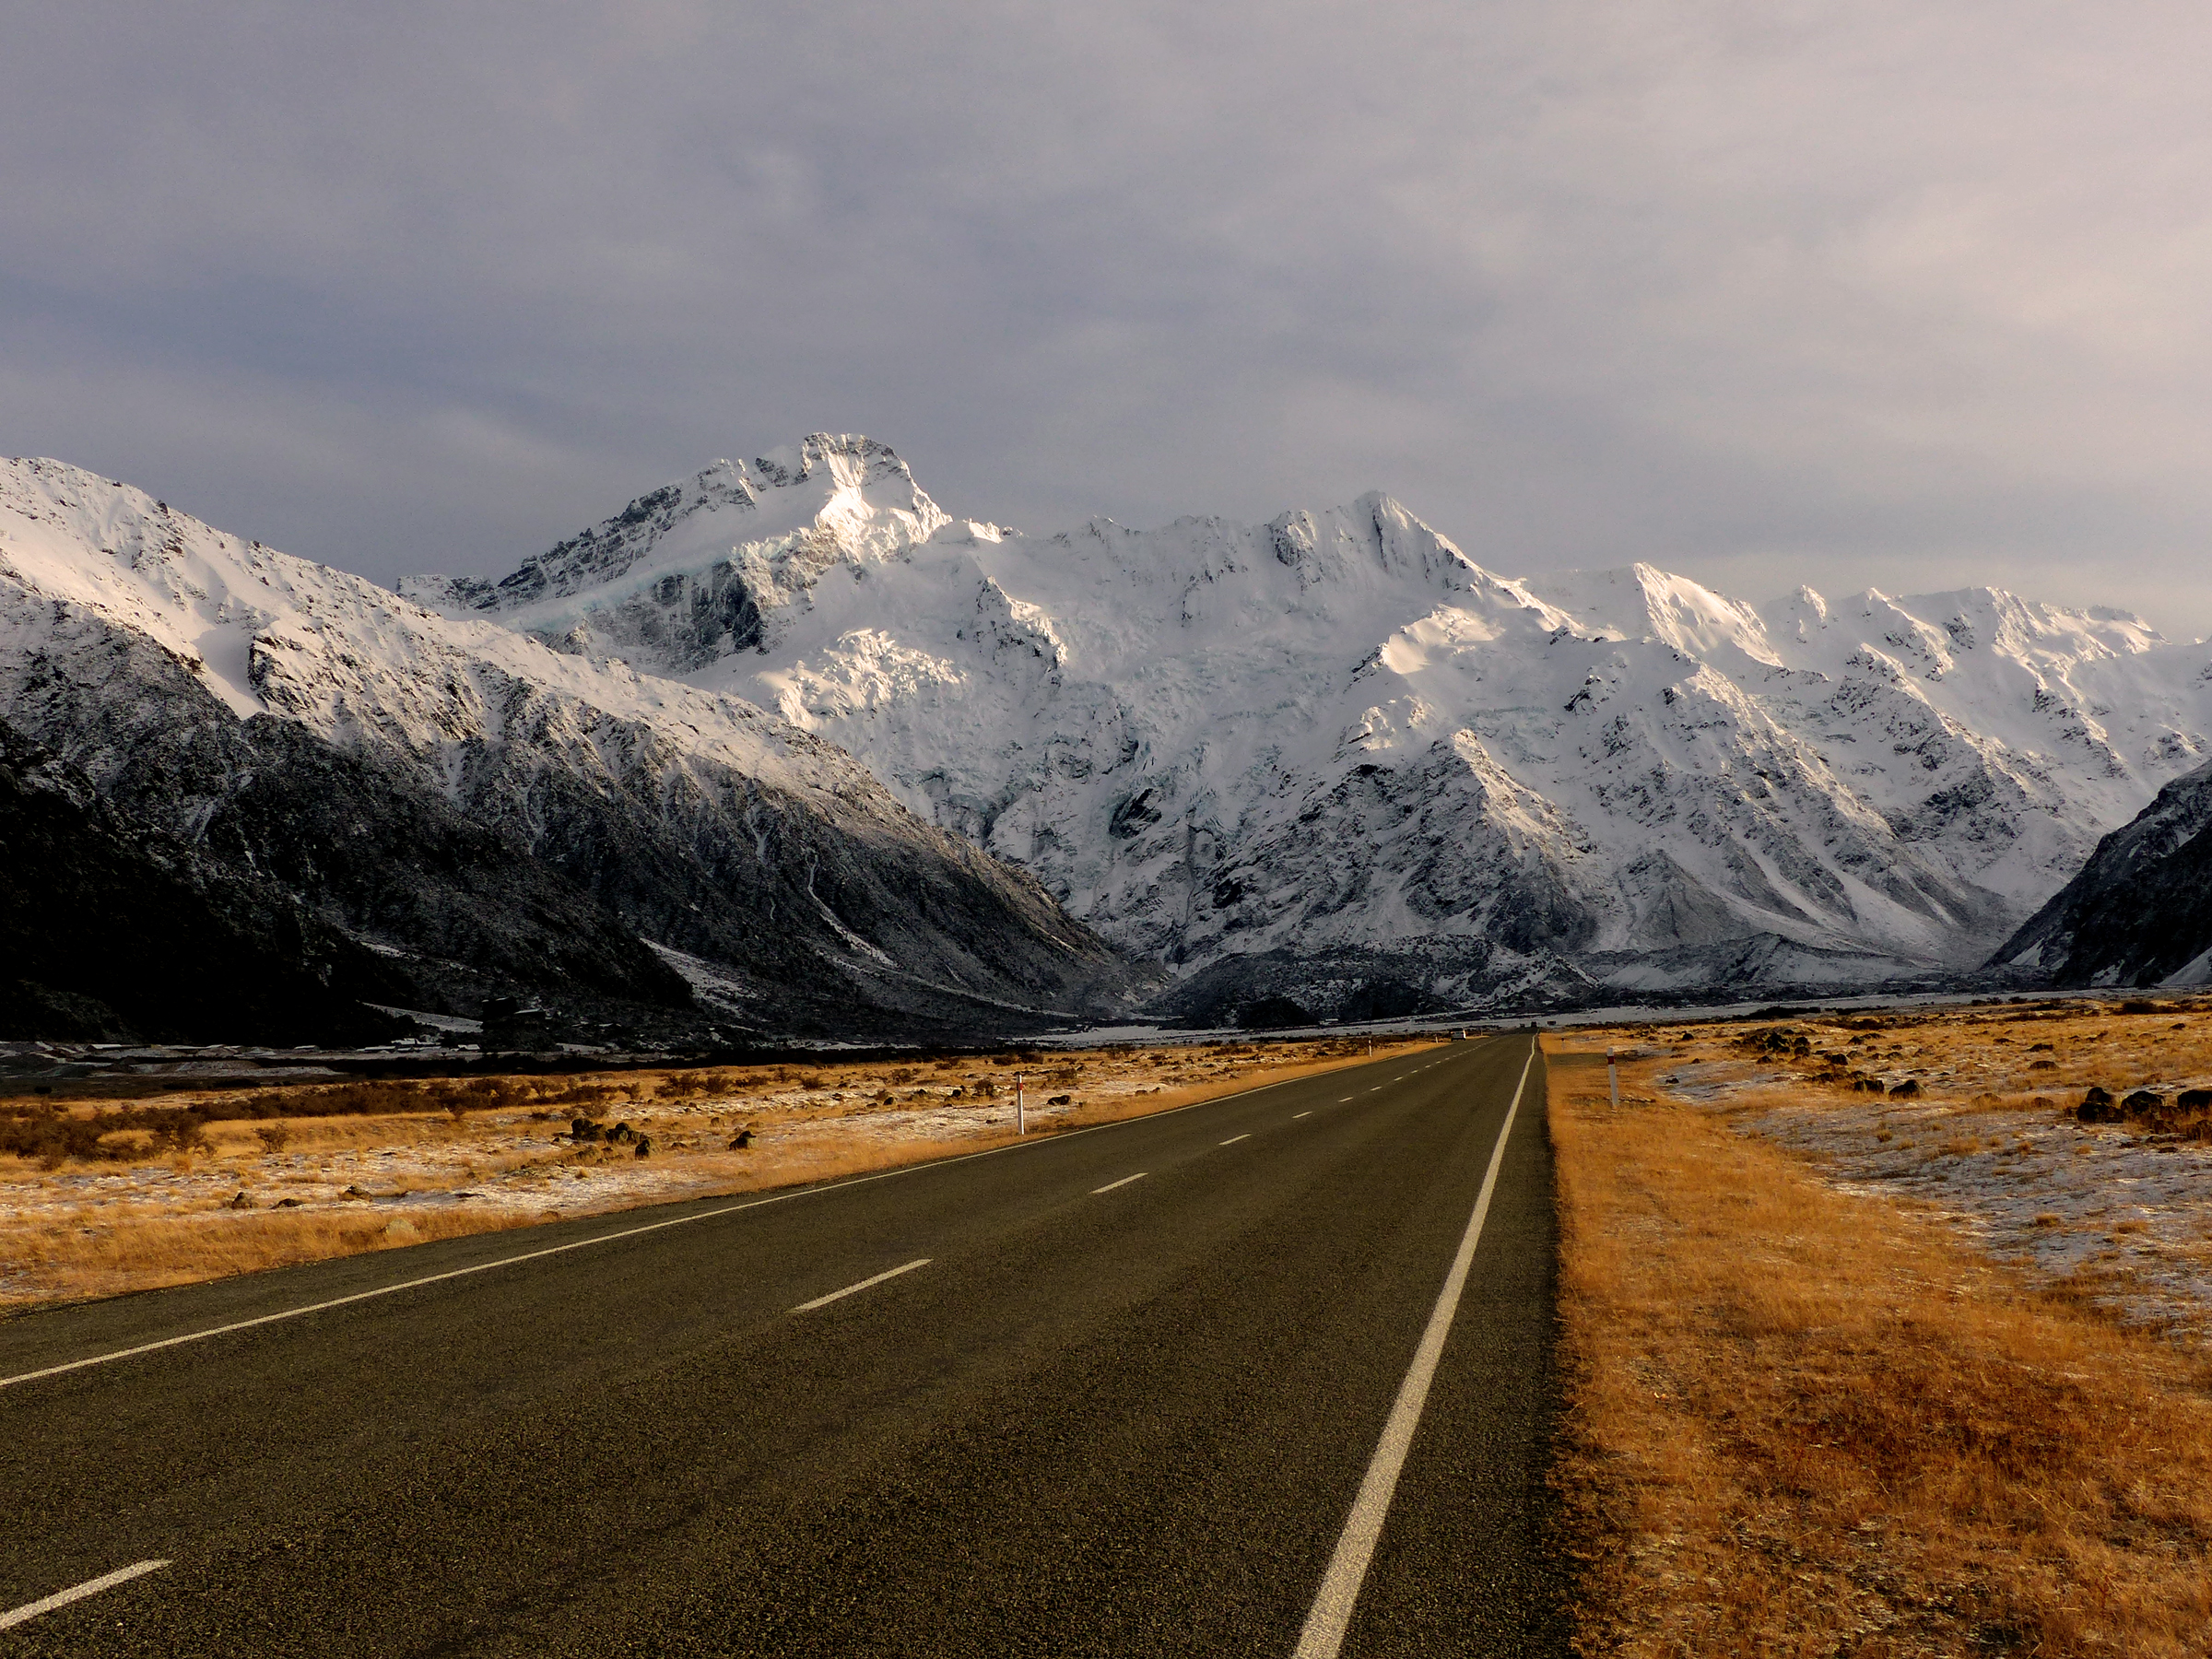
mountainous landforms, mountain, highland, mountain range, sky, natural landscape, road, wilderness, cloud, snow, asphalt, alps, highway, valley, road surface, tree, infrastructure, hill, mountain pass, ridge, winter, landscape, fell, national park, thoroughfare, massif, lane, road trip, plain, horizon, meteorological phenomenon, nonbuilding structure